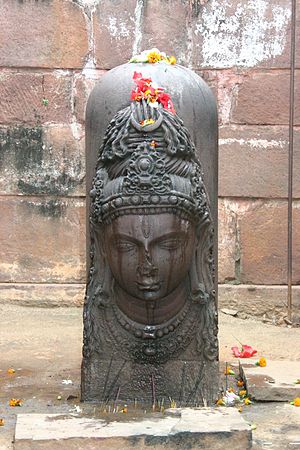
Lingam
En lingam
Lingam, undertiden benævnt linga eller Shiva linga, er en abstrakt eller aniconisk repræsentation af den hinduiske gud Shiva i Shaivismen. Det er et votarisk symbol, der er præget i templer, mindre helligdomme, eller som selvfremkaldte naturlige objekter. Lingam er ofte repræsenteret inden for en lippe, skiveformet platform kaldet en yoni, der symboliserer gudinden Shakti. Guden Shiva bærer en lingam inde i en halskæde, kaldet Ishtalinga.